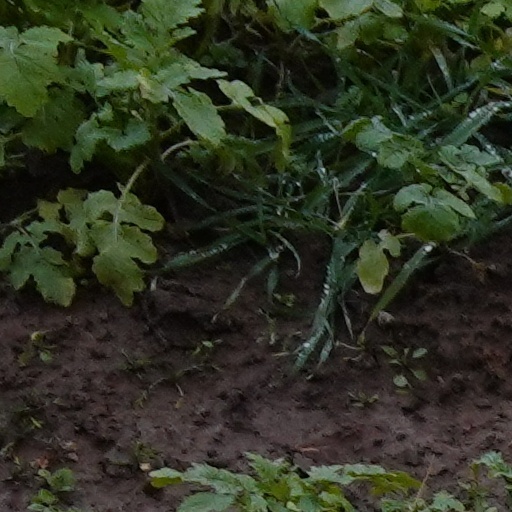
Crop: wheat